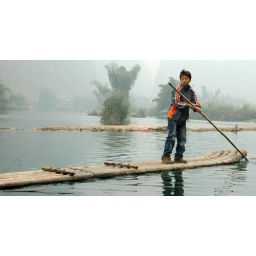
A boy in Yangshuo crosses the river during a foggy afternoon.